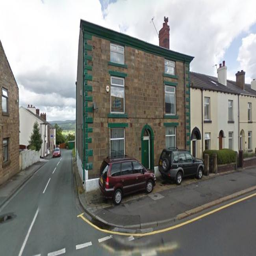
accommodation type , could be turned into flats